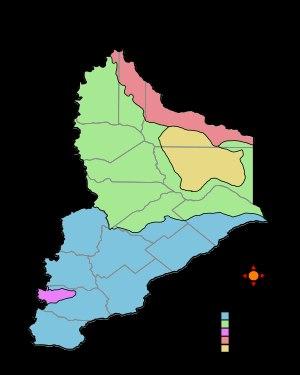
La province de Neuquén est une province d'Argentine, qui se trouve à l'extrémité nord-ouest de la Patagonie argentine. Avec une superficie de 94 378 km², elle est la plus petite province des régions australes du pays. Sa géographie s'abîme sur l'imposante Cordillère des Andes.